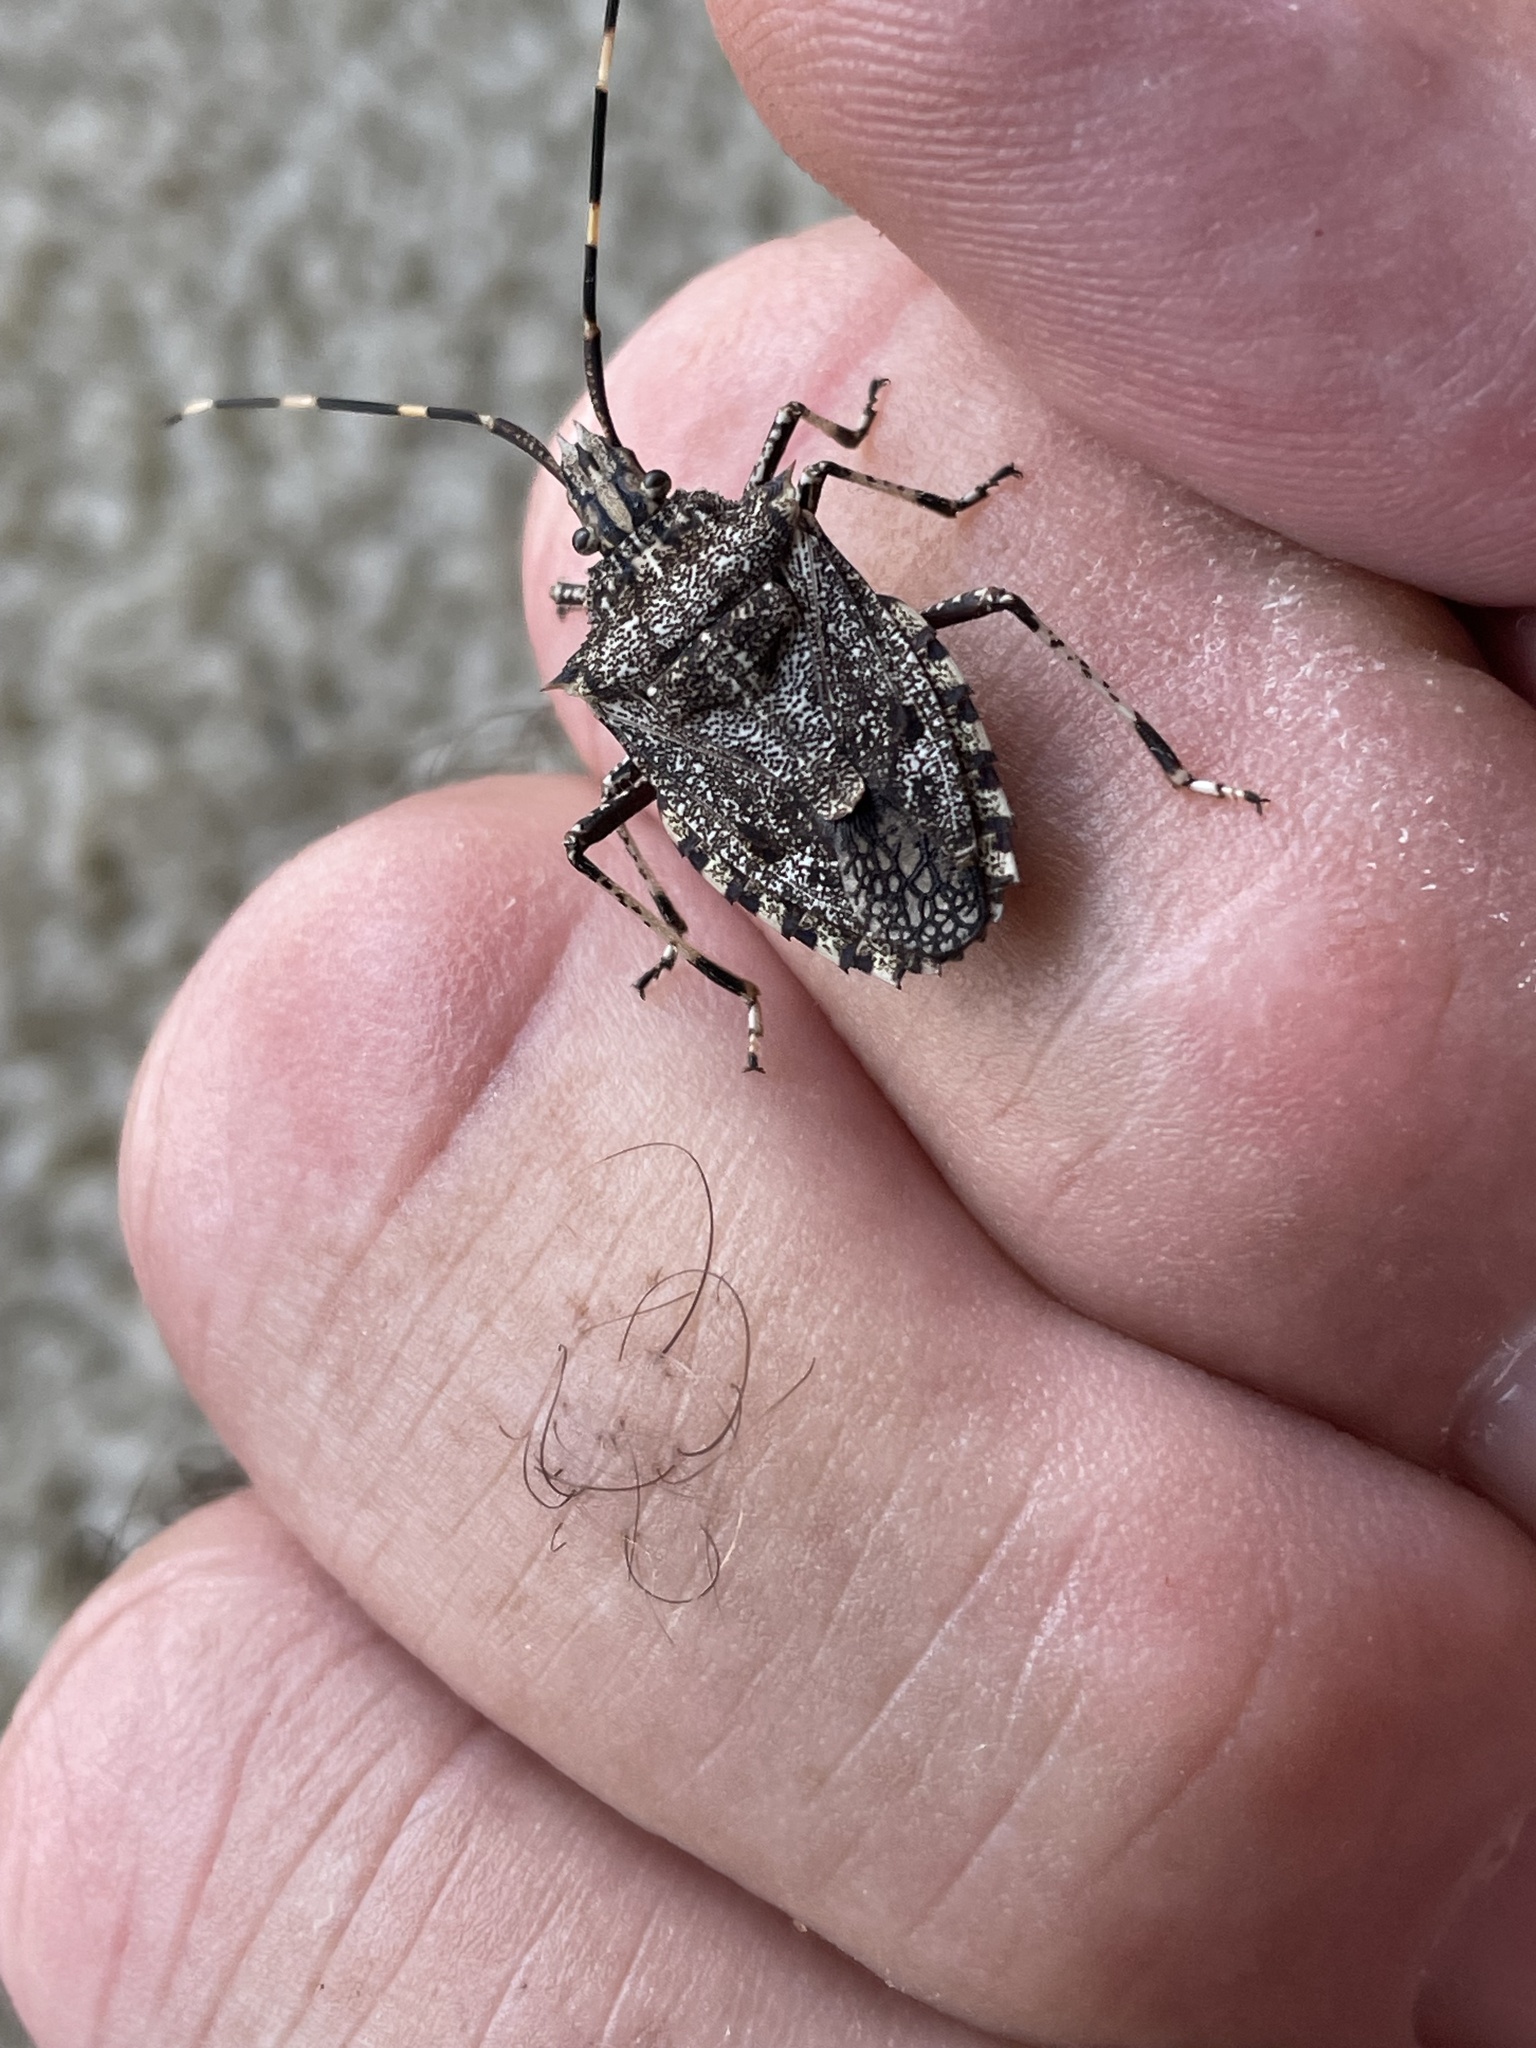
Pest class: stink_bug